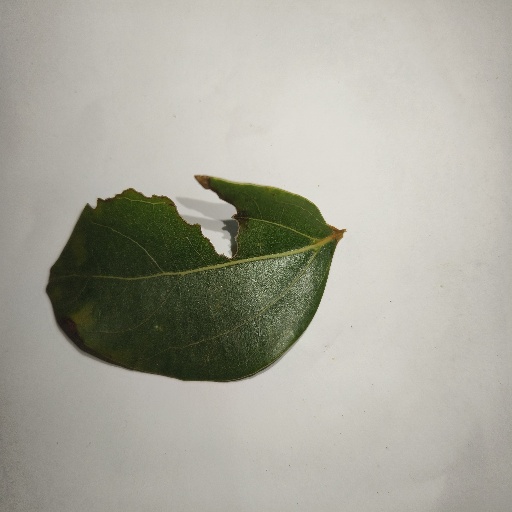
Species: Camphor
Leaf condition: Shot Hole